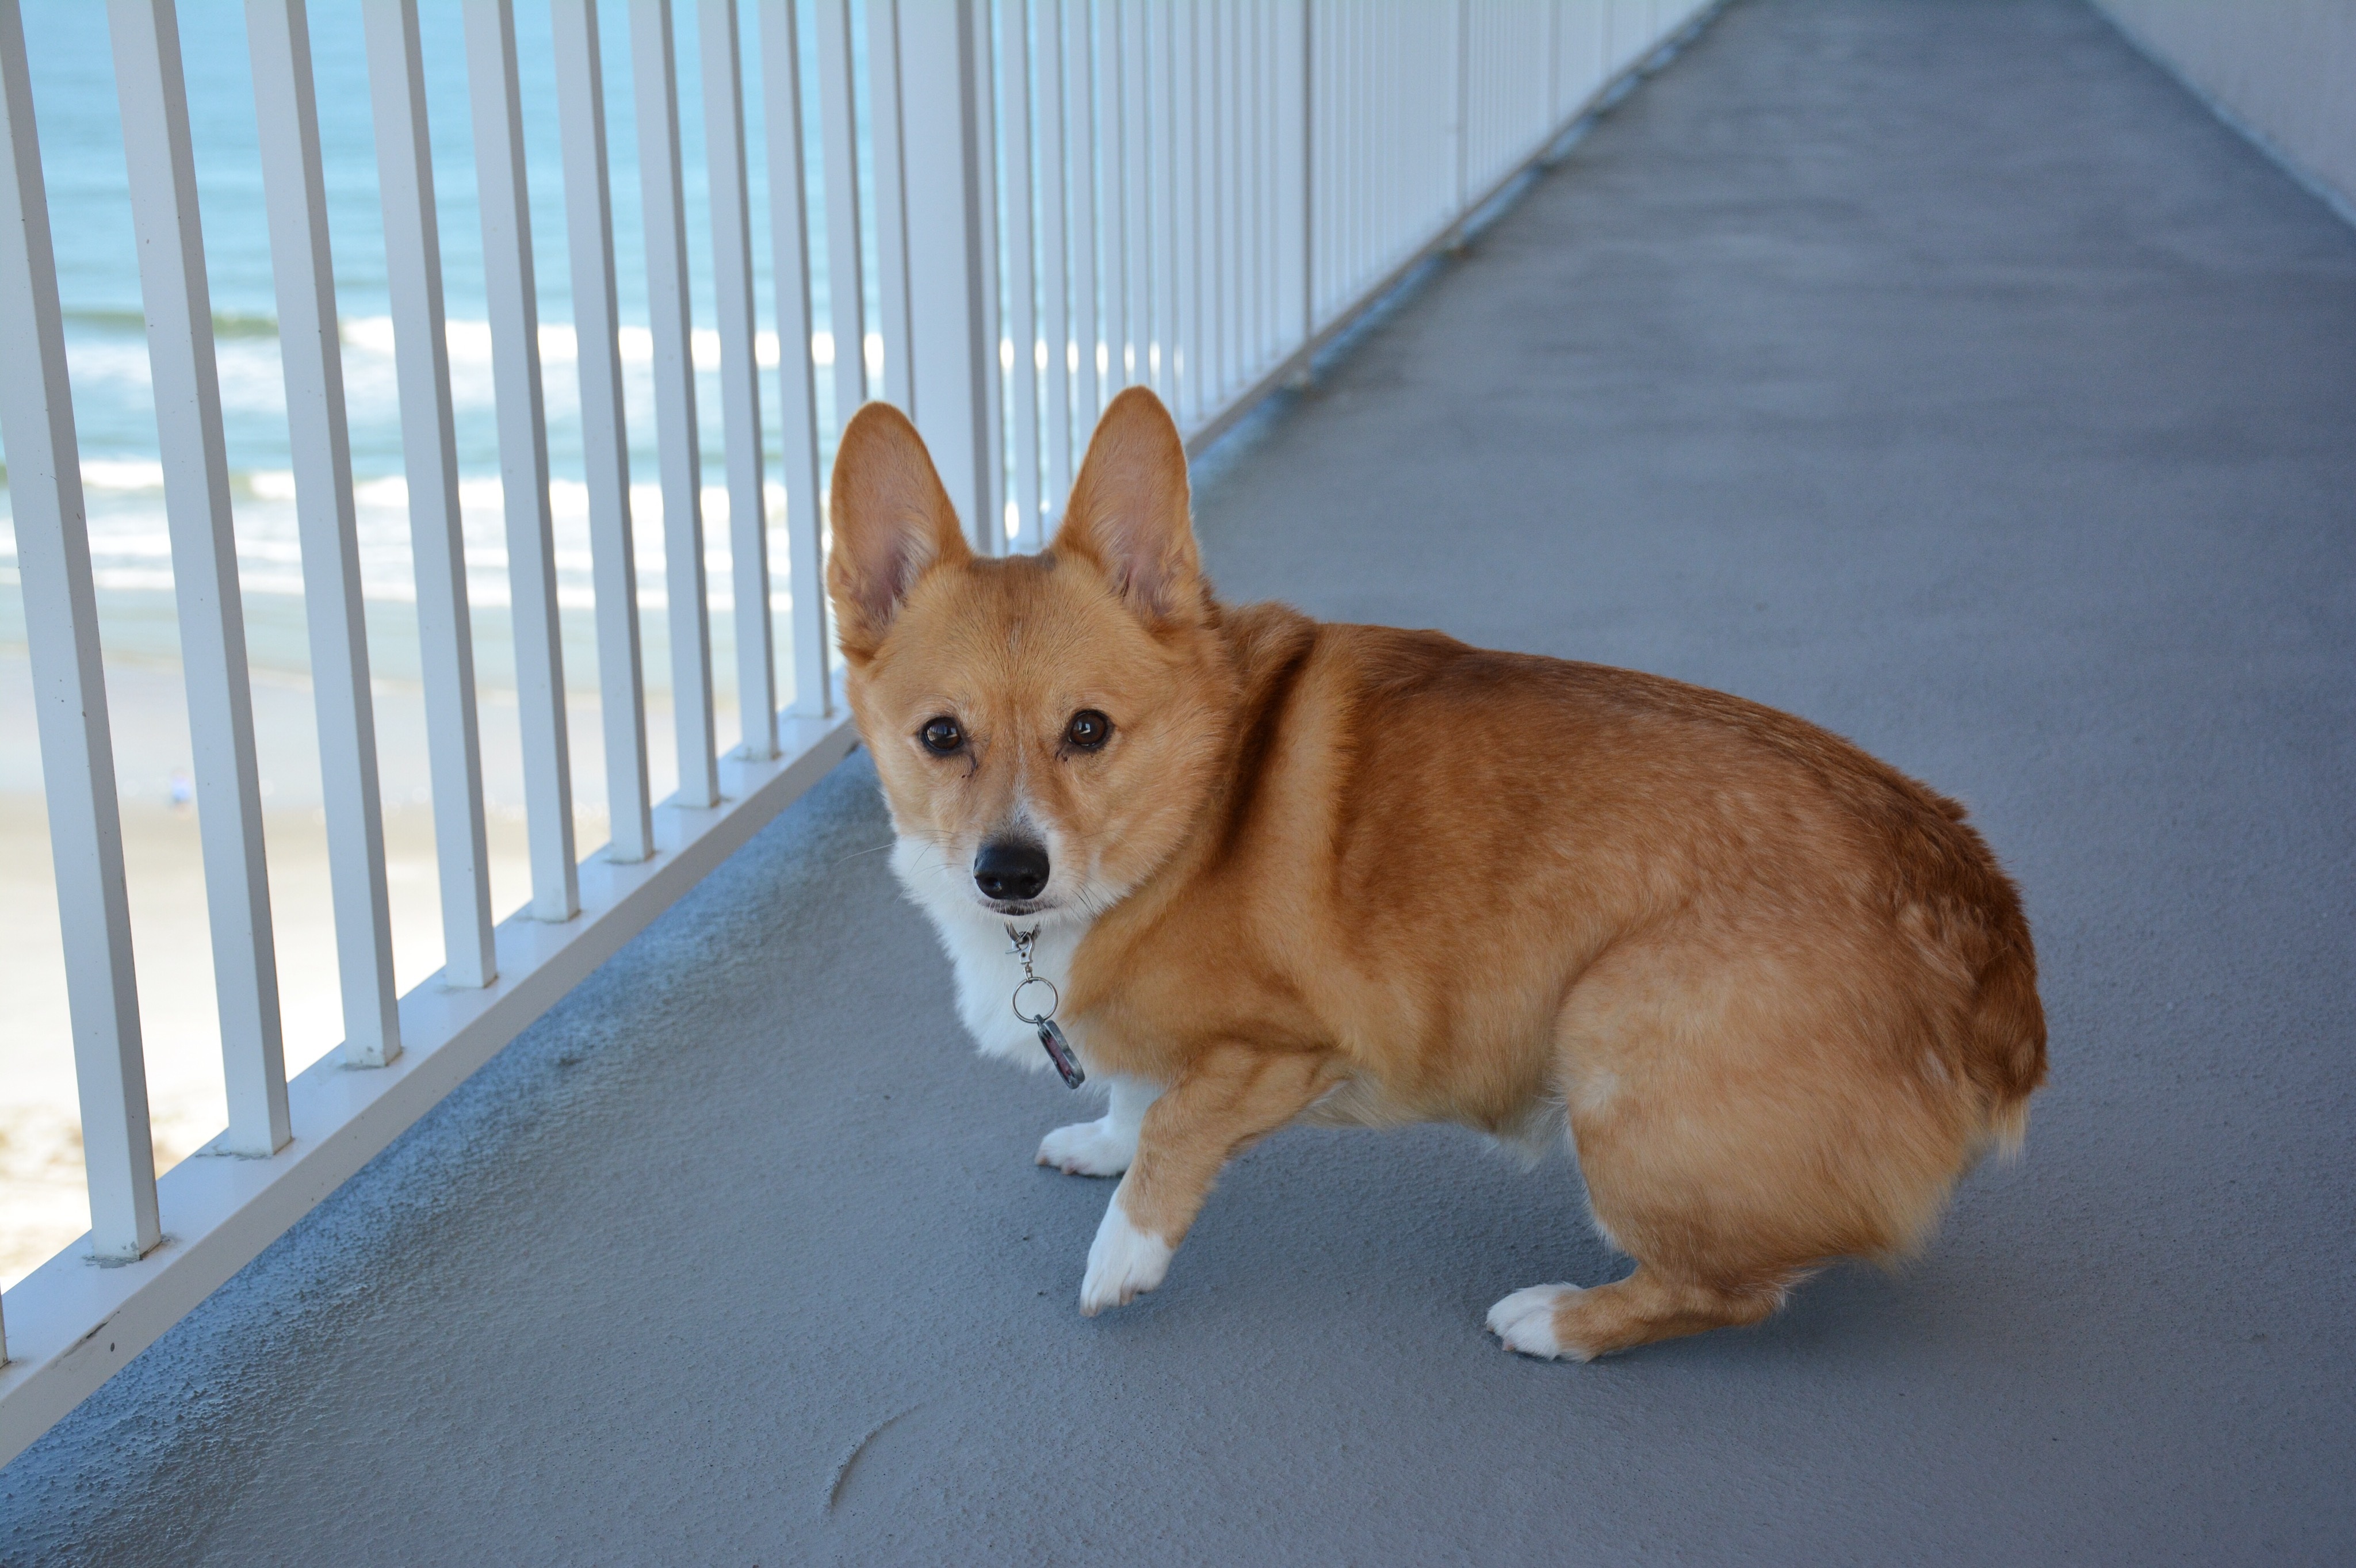
puppy, dog, animal, cute, pet, mammal, vertebrate, corgi, dog breed, pembroke, welsh corgi, dog like mammal, dog breed group, norwegian lundehund, pembroke welsh corgi